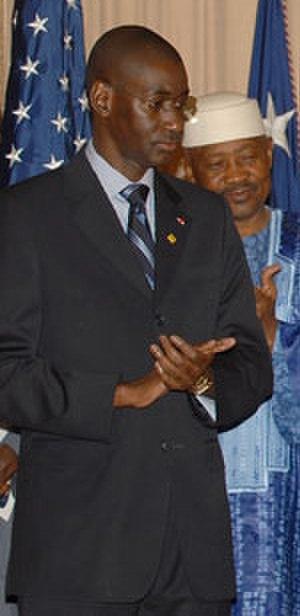
Moctar Ouane, né le 11 octobre 1955 à Bidi, est un homme politique malien.
Le 28 septembre 2007, le président de la république du Mali, Amadou Toumani Touré a nommé Modibo Sidibé Premier ministre. Cette nomination suit la réélection d’Amadou Toumani Touré le 29 avril et les élections législatives de juillet 2007.